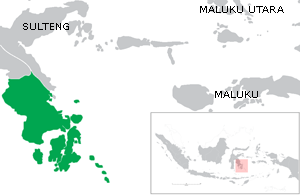
Sulawesi du Sud-Est, en indonésien Sulawesi Tenggara, est une province d'Indonésie constituée par la péninsule sud-est de l'île de Sulawesi. Sa capitale est Kendari.